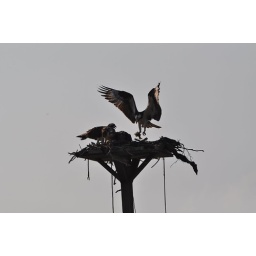
Dadda osprey is bringing home a snack for the kids. Just look at the fish in his talons!